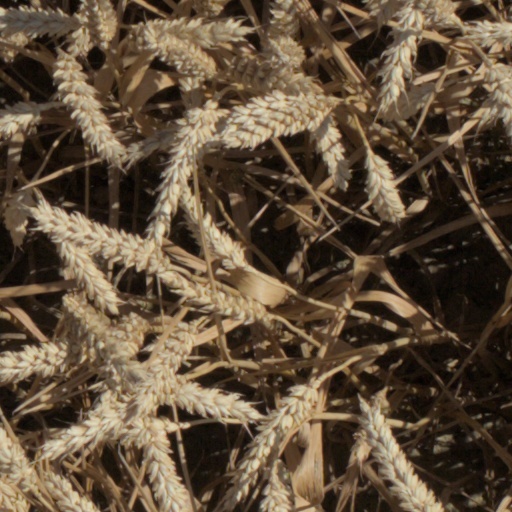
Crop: wheat